War of aggression

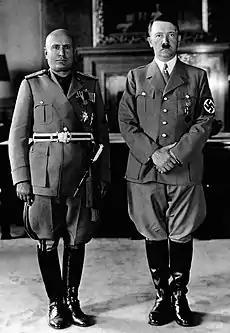
Italian fascist leader Benito Mussolini and Nazi Germany's leader Adolf Hitler in 1940

The Japanese invasion of Manchuria had a significant negative effect on the moral strength and influence of the League of Nations. As critics had predicted, the League was powerless if a strong nation decided to pursue an aggressive policy against other countries, allowing a country such as Japan to commit blatant aggression without serious consequences. Adolf Hitler and Benito Mussolini were also aware of this, and ultimately both followed Japan's example in aggression against their neighbors: in the case of Italy, against Ethiopia (1935–1937) and Albania (1939); and Germany, against Czechoslovakia (1938–1939) and Poland (1939).